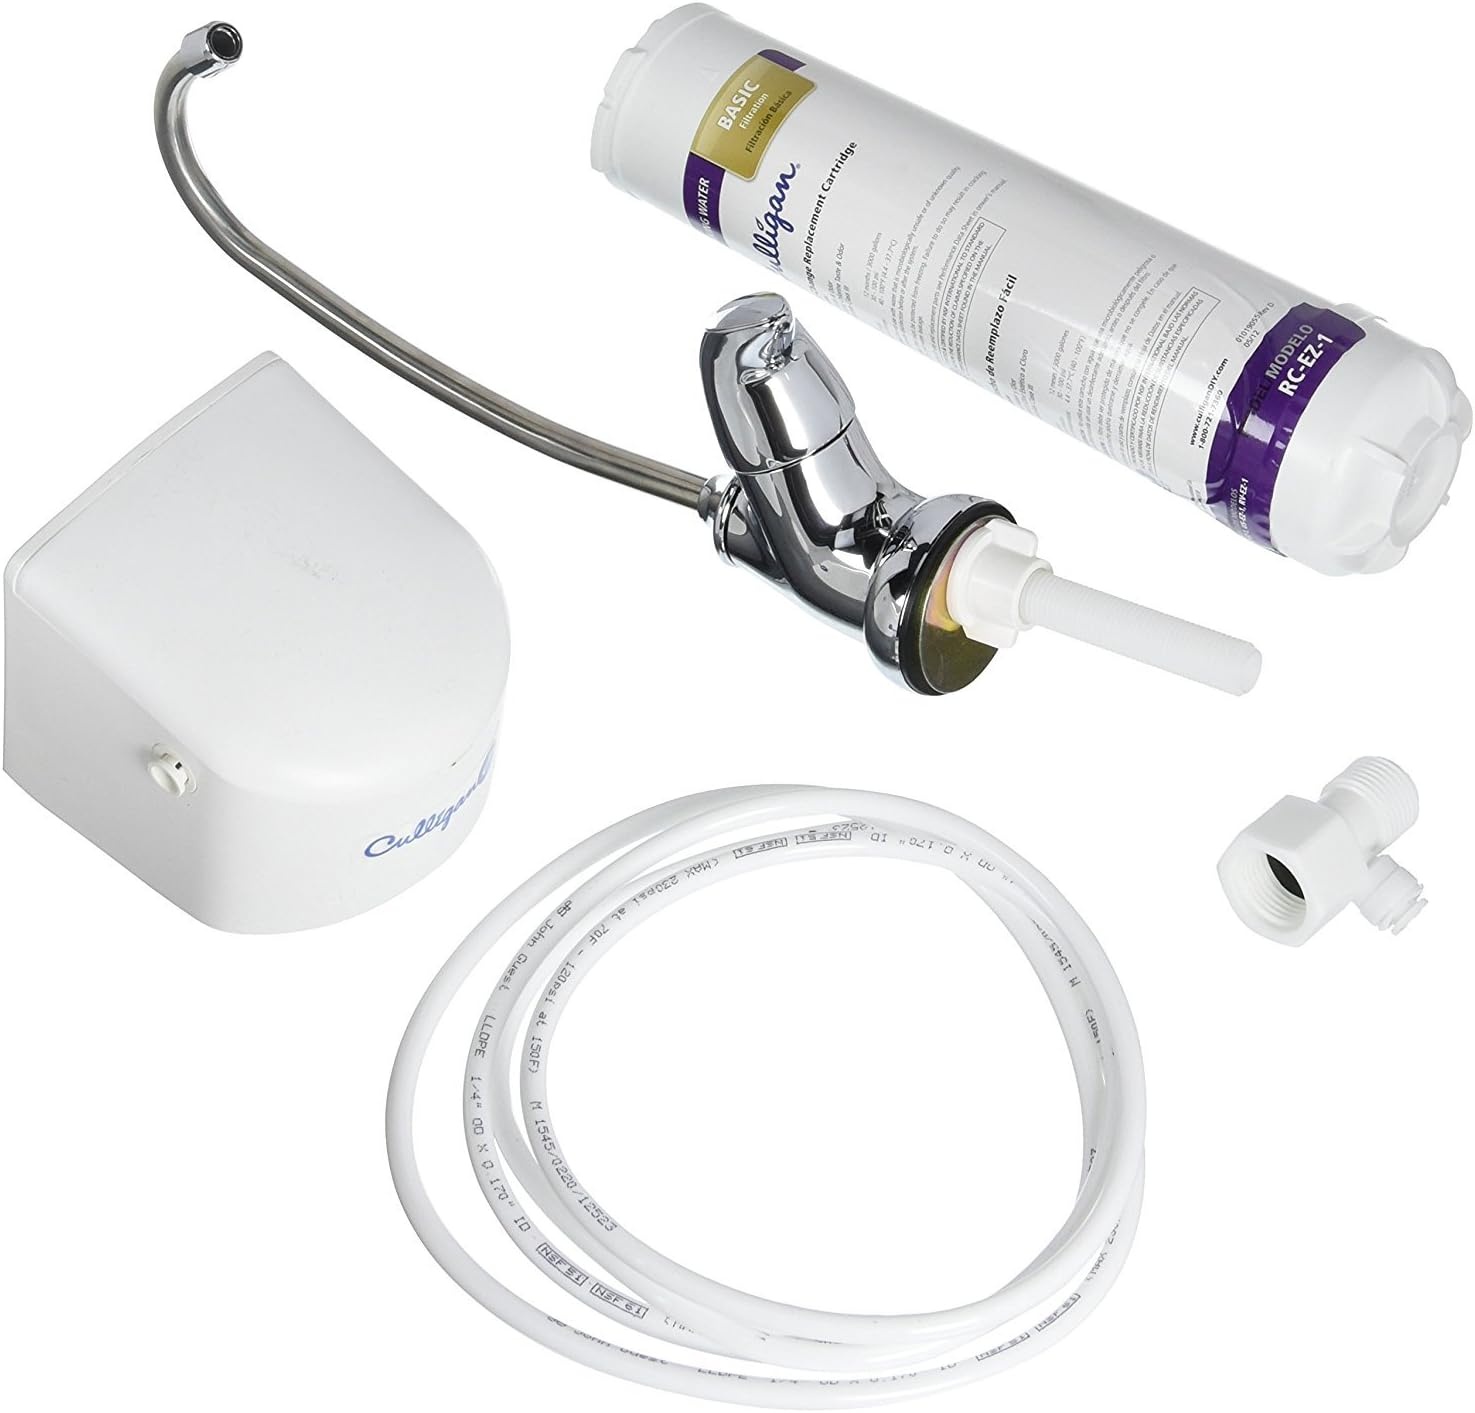
- US-EZ-1 US 1 Ez-Change Under-Sink Drinking Water Filtration System with Dedicated Faucet and Filter, 3,000 Gallon, Chrome
Provide your family with visibly clean, great-tasting water for drinking, cooking and more FEATURES: Filter reduces particulates class III, chloride and removes bad taste and odor from water; quick connect fittings with twist-on/off function; Includes filter cartridge replacement, tubing, dedicated faucet, and installation hardware COMPATIBILITY: Culligan RC-EZ-1, RC-EZ-3, and RC-EZ-4 replacement cartridges FILTER LIFE: Up to 12 months or 3,000 gallons, depending on usage and water conditions CERTIFICATION: Filter tested and certified by IAPMO to NSF/ANSI Standard 42 for the aesthetic reduction of Chlorine Taste and Odor and Nominal Particulate Class III Product Description Product Description Basic EZ Change system provides clear, clean, great-tasting water for drinking and cooking to a dedicated faucet. The included RC-EZ-1 basic filtration cartridge can filter 3,000 gallons and last up to 12 months. Avoid the mess of changing traditional cartridges and eliminates the need for buckets, towels, wrenches, and other tools. Tubing and installation hardware is included. Amazon.com The Culligan EZ-Change Under-Sink Drinking Water Filtration System ensures your family will have a clean, fresh water supply from your water faucet. Featuring a handy twist-on, twist-off mechanism for easy installation and changing, this filter protects against bad tastes, odors, and harmful particulates that can penetrate water. The EZ-Change Under-Sink Filter features a 3,000-gallon capacity, and it is NSF certified for drinking safety. EZ-Change Under-Sink Drinking Water Filtration System At a Glance: Removes bad tastes and odors from water Features twist-on, twist-off mechanism for easy filter changes Purifies up to 3,000 gallons of water Double water shutoff Two-year limited warranty This water filtration system purifies up to 3,000 gallons of water while eliminating bad taste and odor. View larger. Reduces Bad Tastes and Odors EZ-Change Filters Offer Mess-Free Replacement The EZ-Change Filter fits easily with any sink's water system to keep fresh water at your family's fingertips. Designed for convenience, this lightweight filter can be installed and replaced in mere minutes with the simple twist-on, twist-off mechanism. Additionally, handy quick-connect fittings ensure the filter stays in place until it needs to be changed, so you don't need to worry about hidden leaks or spills. Safe and Long Lasting Certified by the NFC, the EZ-Change Under-Sink Filter provides your family with a safe drinking supply. The filter will purify up to 3,000 gallons before needing to be changed. The EZ-Change Under-Sink Drinking Water Filtration System is backed by a manufacturer's limited two-year warranty. Culligan Filtration: Providing Families with Clean, Healthy Water A recognized leader in water filtration and softening products and solutions, Culligan offers filtration and treatment solutions available for all parts of the household. Culligan's drinking-water and working-water filtration systems help solve tough water problems to give you clean, clear water for your entire home. What's in the Box Filter head with built-in bracket; RC-EZ-1 Level 1 replacement filter cartridge; mounting screws; supply adapter; lead-free faucet; 1/4-inch plastic tubing; filter-change reminder sticker; and instructions. See all Product description Amazon.com The Culligan EZ-Change Under-Sink Drinking Water Filtration System ensures your family will have a clean, fresh water supply from your water faucet. Featuring a handy twist-on, twist-off mechanism for easy installation and changing, this filter protects against bad tastes, odors, and harmful particulates that can penetrate water. The EZ-Change Under-Sink Filter features a 3,000-gallon capacity, and it is NSF certified for drinking safety. Reduces Bad Tastes and Odors The Culligan EZ-Change Under-Sink Drinking Water Filtration System helps keep your family healthy and hydrated by providing clean water through your faucet. Able to be connected discreetly below your sink, this filter removes nasty odors and tastes, chlorine odor and taste, and Class-III particulates that can penetrate water. Your water will not only taste great, but it will also maintain its pure, fresh smell. EZ-Change Filters Offer Mess-Free Replacement The EZ-Change Filter fits easily with any sink's water system to keep fresh water at your family's fingertips. Designed for convenience, this lightweight filter can be installed and replaced in mere minutes with the simple twist-on, twist-off mechanism. Additionally, handy quick-connect fittings ensure the filter stays in place until it needs to be changed, so you don't need to worry about hidden leaks or spills. Safe and Long Lasting Certified by the NFC, the EZ-Change Under-Sink Filter provides your family with a safe drinking supply. The filter will purify up to 3,000 gallons before needing to be changed. The EZ-Change Under-Sink Drinking Water Filtration System is backed by a manufacturer's limited two-year warranty. Culligan Filtration: Providing Families with Clean, Healthy Water A recognized leader in water filtration and softening products and solutions, Culligan offers filtration and treatment solutions available for all parts of the household. Culligan's drinking-water and working-water filtration systems help solve tough water problems to give you clean, clear water for your entire home. What's in the Box Filter head with built-in bracket; RC-EZ-1 Level 1 replacement filter cartridge; mounting screws; supply adapter; lead-free faucet; 1/4-inch plastic tubing; filter-change reminder sticker; and instructions. From the Manufacturer The Culligan US-EZ-1 Undersink Drinking Water System replaces the older SY-750 that has been discontinued. The Culligan US-EZ-1 is part of the new Culligan EZ Change Series all of which feature an improved appearance and capacity. It features twist on and twist off mechanism and double shut off. The filter reduces: bad taste and odor, chlorine taste and odor. It has a 3000 gallon capacity and includes filter change reminder sticker, filter head with built-in bracket, RC-EZ-1 Level 1 filter cartridge, mounting screws, supply adapter, Lead-free faucet and 1/4 inch plastic tubing. The filter is NSF certified and has a 5 year warranty.
Category: Hardware > Plumbing > Water Dispensing & Filtration